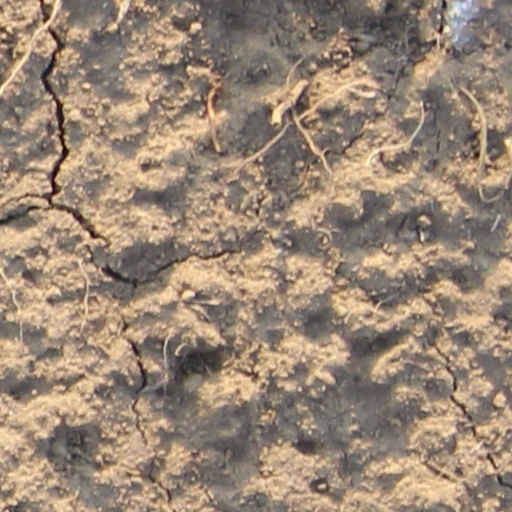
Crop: wheat